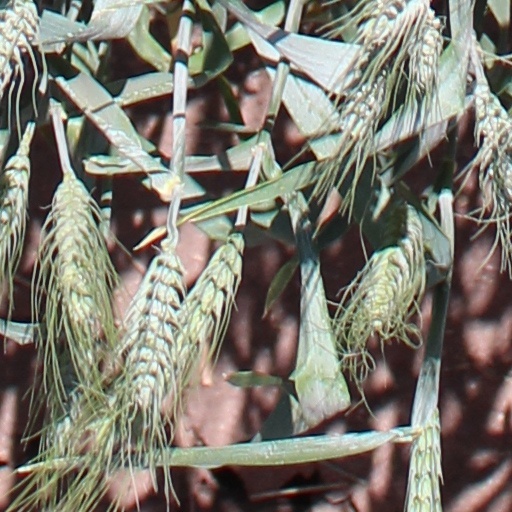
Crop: wheat